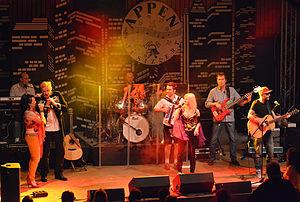
Seer est un groupe autrichien de Grundlsee.